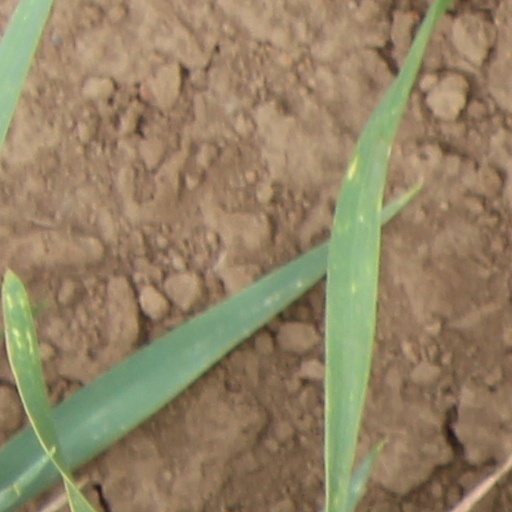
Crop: wheat